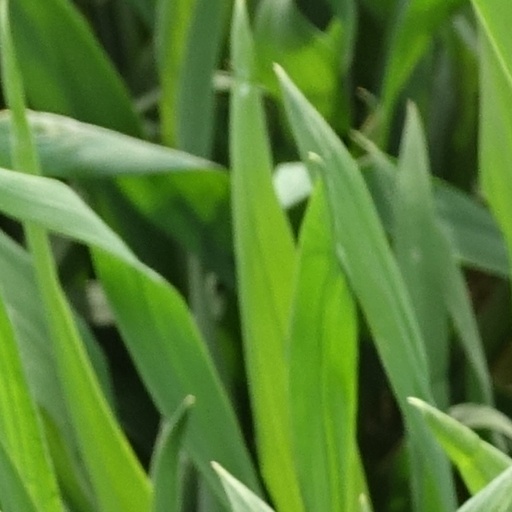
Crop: wheat